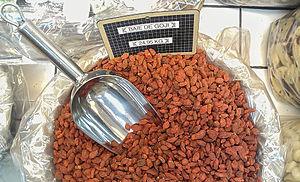
Baies de goji séchées en vente sur un marché en Île-de-France.
Super-aliment est un terme marketing utilisé pour décrire les aliments ayant des bienfaits pour la santé. Un terme qui n’est pas utilisé par les diététiciens, mais plutôt par les adeptes de la nourriture « healthy ».
Le goji ou baie de goji où baie de Goya est le nom commercial de la baie du lyciet commun et du lyciet de Chine. C'est un produit originaire et principalement produit dans la région autonome du Ningxia, en Chine.